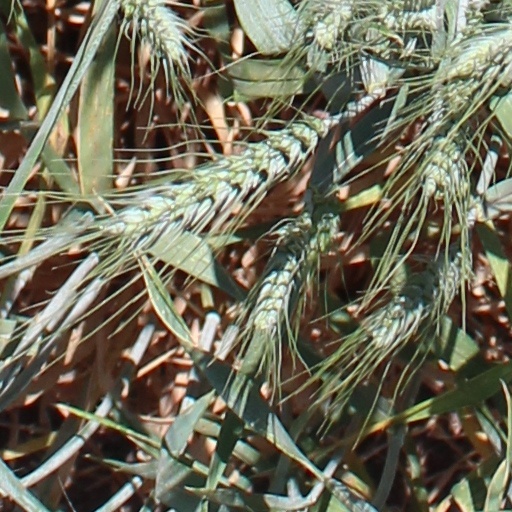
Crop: wheat